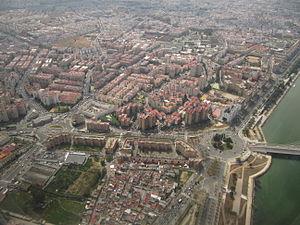
Le district de Macarena, populairement appelé La Macarena, est un des onze districts administratifs de la ville andalouse de Séville, en Espagne.